Gongemmae Station

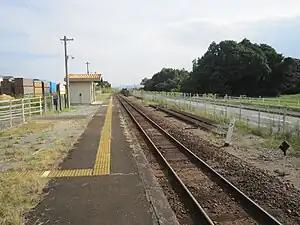
Gongemmae Station

is a passenger railway station in located in the city of Matsusaka, Mie Prefecture, Japan, operated by Central Japan Railway Company (JR Tōkai).